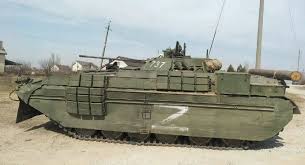
Label: BMP